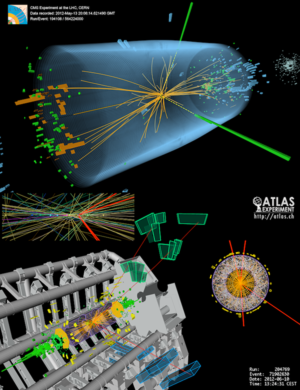
Le boson de Higgs, aussi connu sous d'autres noms dont celui de boson BEH, est une particule élémentaire dont l'existence, postulée indépendamment en 1964 par François Englert et Robert Brout, par Peter Higgs et par Gerald Guralnik, Carl Richard Hagen et Thomas Kibble, permet d'expliquer la brisure de l'interaction unifiée électrofaible en deux interactions par l'intermédiaire du mécanisme de Brout-Englert-Higgs-Hagen-Guralnik-Kibble et d'expliquer ainsi pourquoi certaines particules ont une masse et d'autres n'en ont pas. Son existence a été confirmée de manière expérimentale en 2012 grâce à l'utilisation du LHC et a conduit à l'attribution du prix Nobel de physique à François Englert et Peter Higgs en 2013.